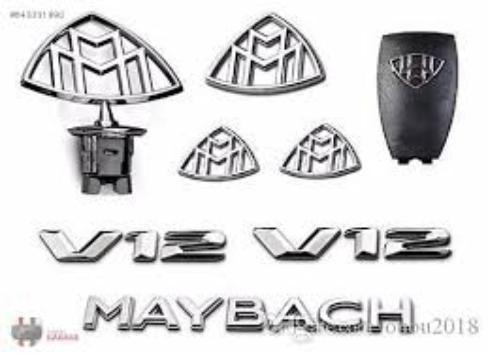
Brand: maybach-2
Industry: Transportation